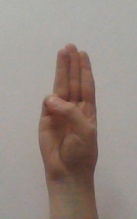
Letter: thaa